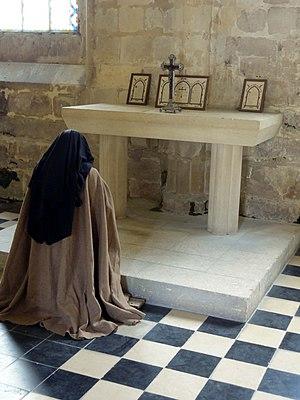
Intérieur de l'abbaye - voir titre.
L'abbaye Saint-Jean-Baptiste du Moncel, située à Pontpoint, au nord de la forêt d'Halatte dans le département de l'Oise, en région des Hauts-de-France, était une abbaye de moniales clarisses été fondée par Philippe le Bel, en 1309. Elle fut établie sur les terres confisquées par Philippe le Bel à Philippe de Beaumanoir, jurisconsulte et bailli de Senlis. L'abbaye est aujourd'hui rattaché à la paroisse Sainte-Maxence de Pont-Sainte-Maxence.